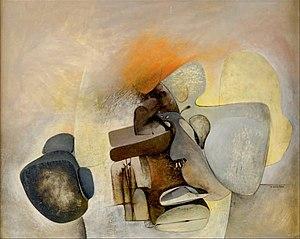
Huile sur toile ""sans titre"" 1968, 33,5 x 41"
Pierre Sicre Saint-Paul, né à Castelnau-Magnoac le 17 juillet 1926 et mort le 15 septembre 2018 à Semur-en-Auxois, est un peintre, céramiste et créateur de tapisserie français. Peintre surtout abstrait, il est proche du surréalisme dans les années 1960-1970. Il apprend les techniques de la fresque avec Nicolaï Greschny, la céramique à Sant Vicens et la tapisserie avec Jean Lurçat.